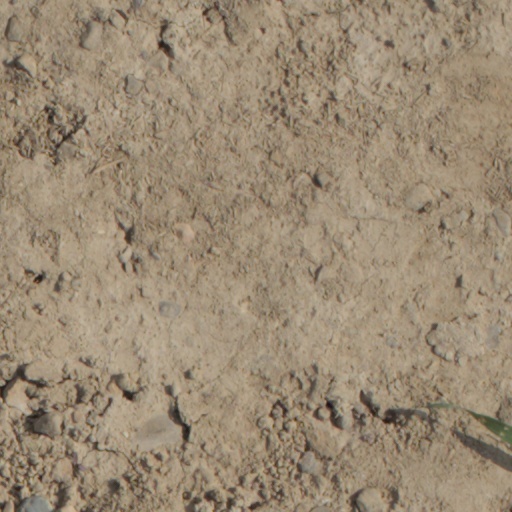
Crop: wheat